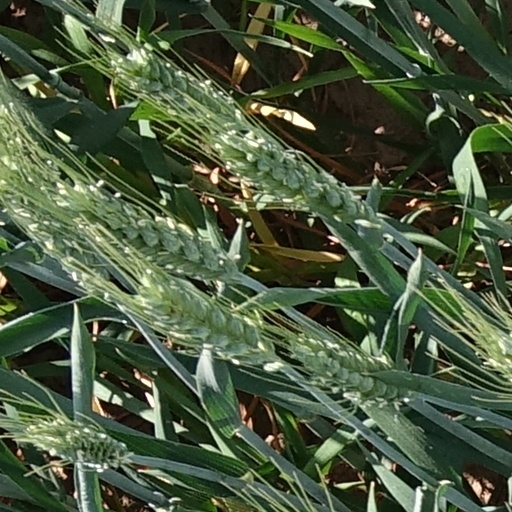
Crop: wheat